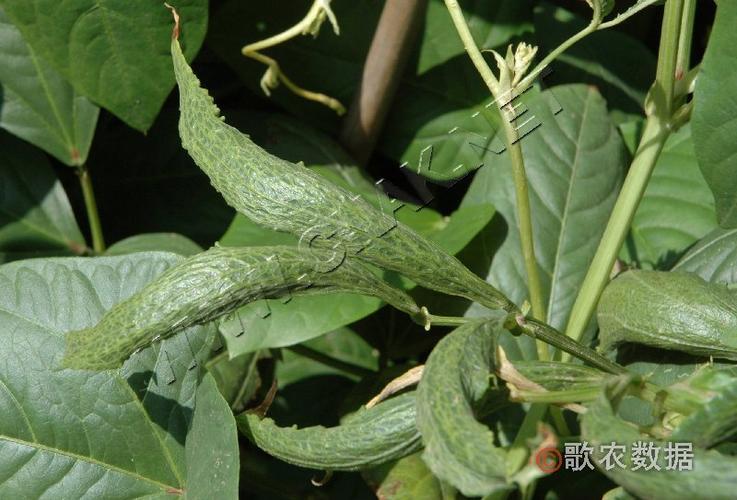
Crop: unknown
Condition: bean